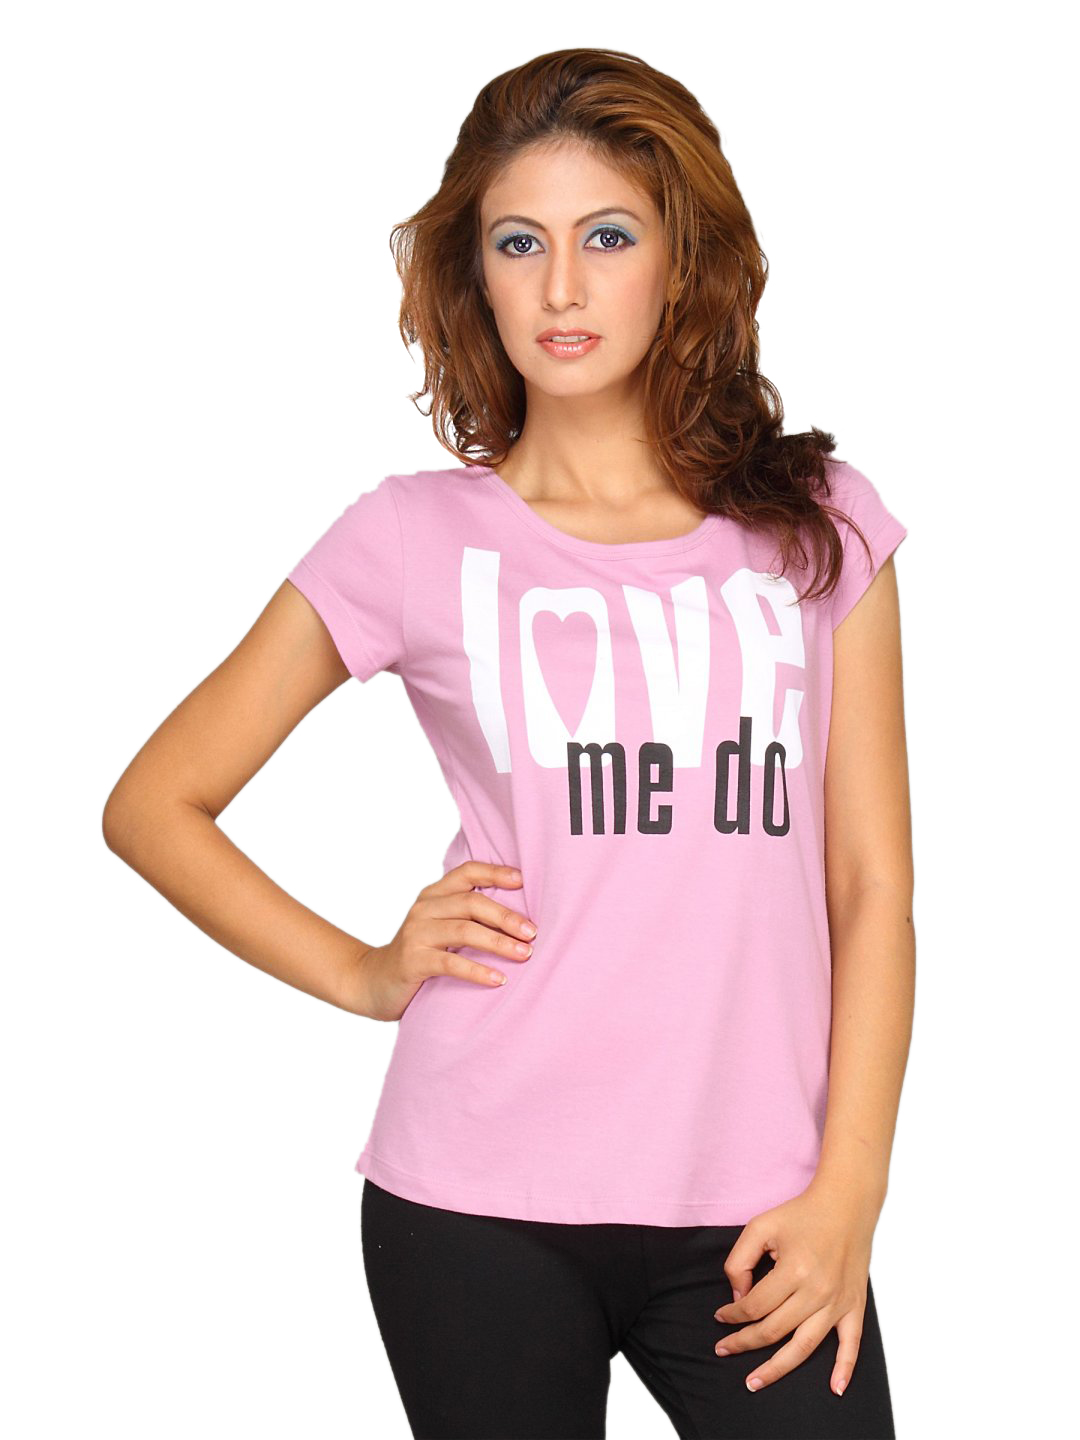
Beatles Women's Love Me DO Lavender T-shirt
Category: Apparel / Topwear / Tshirts
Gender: Women
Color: Purple
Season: Summer 2011
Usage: Casual